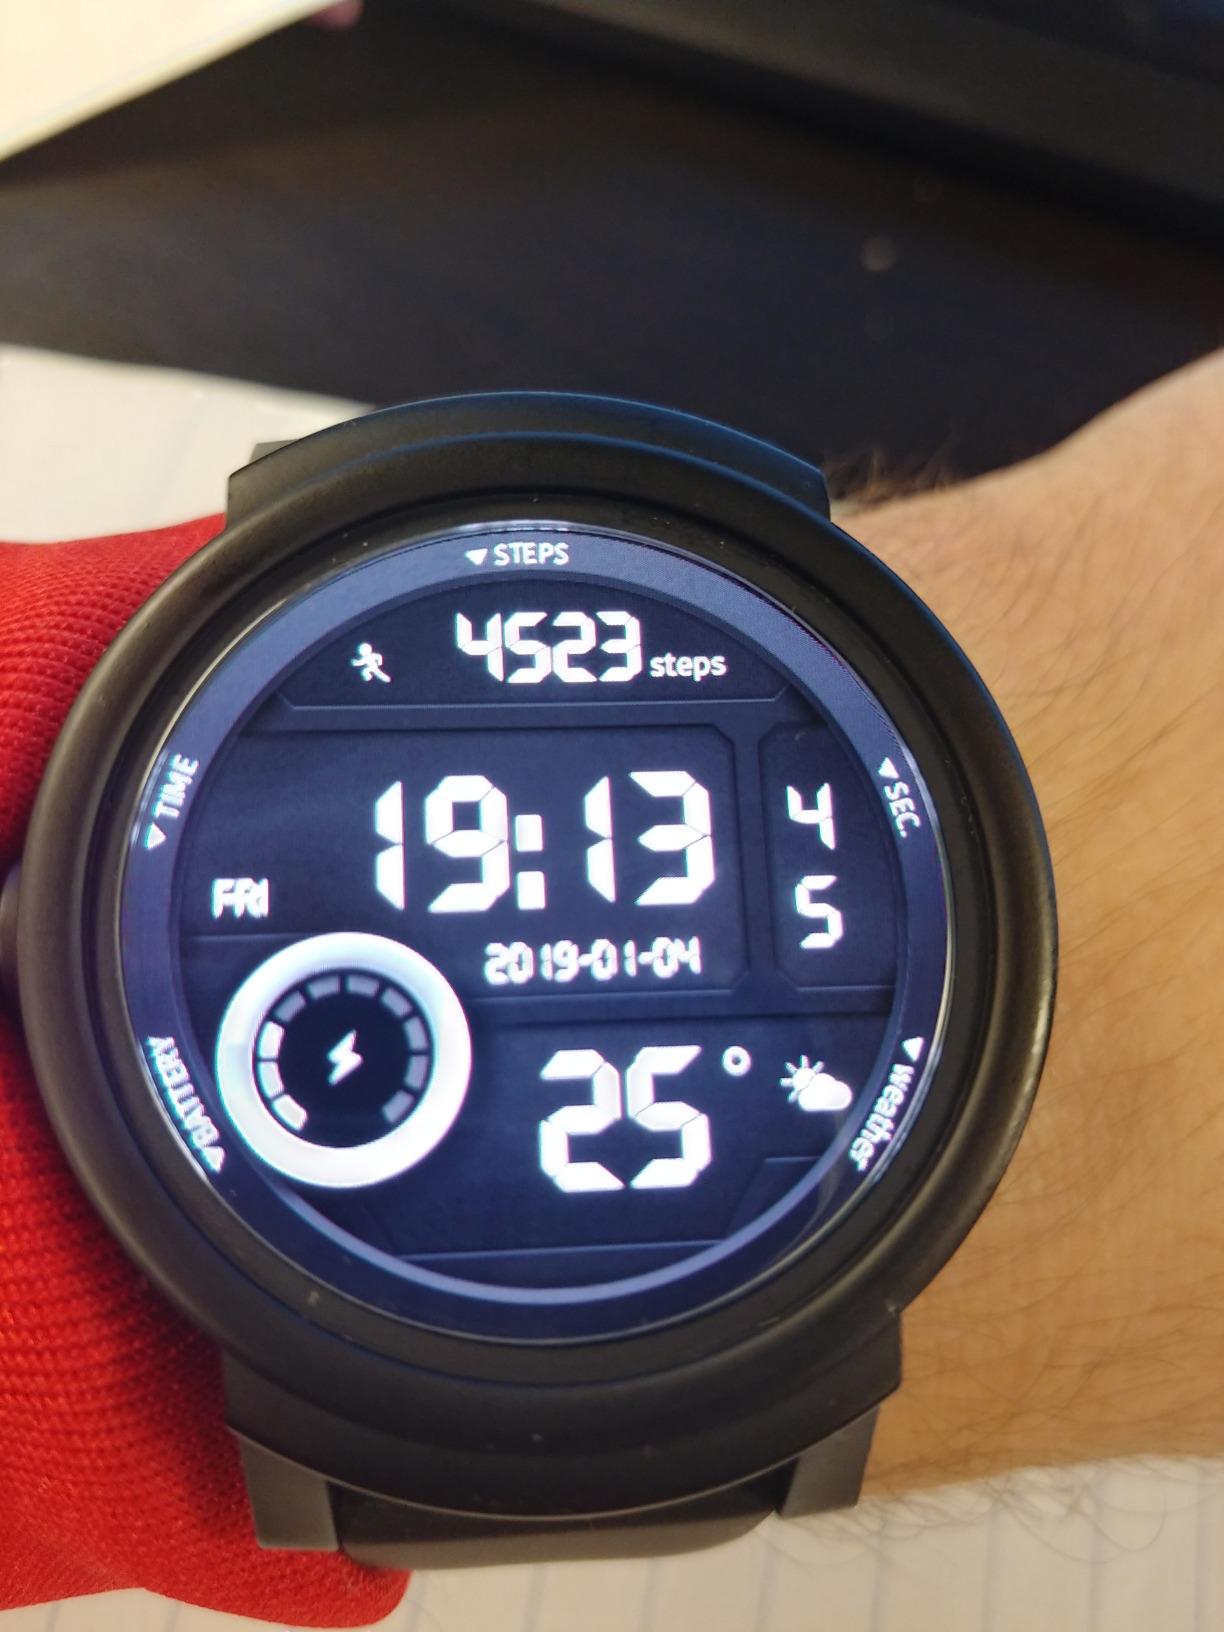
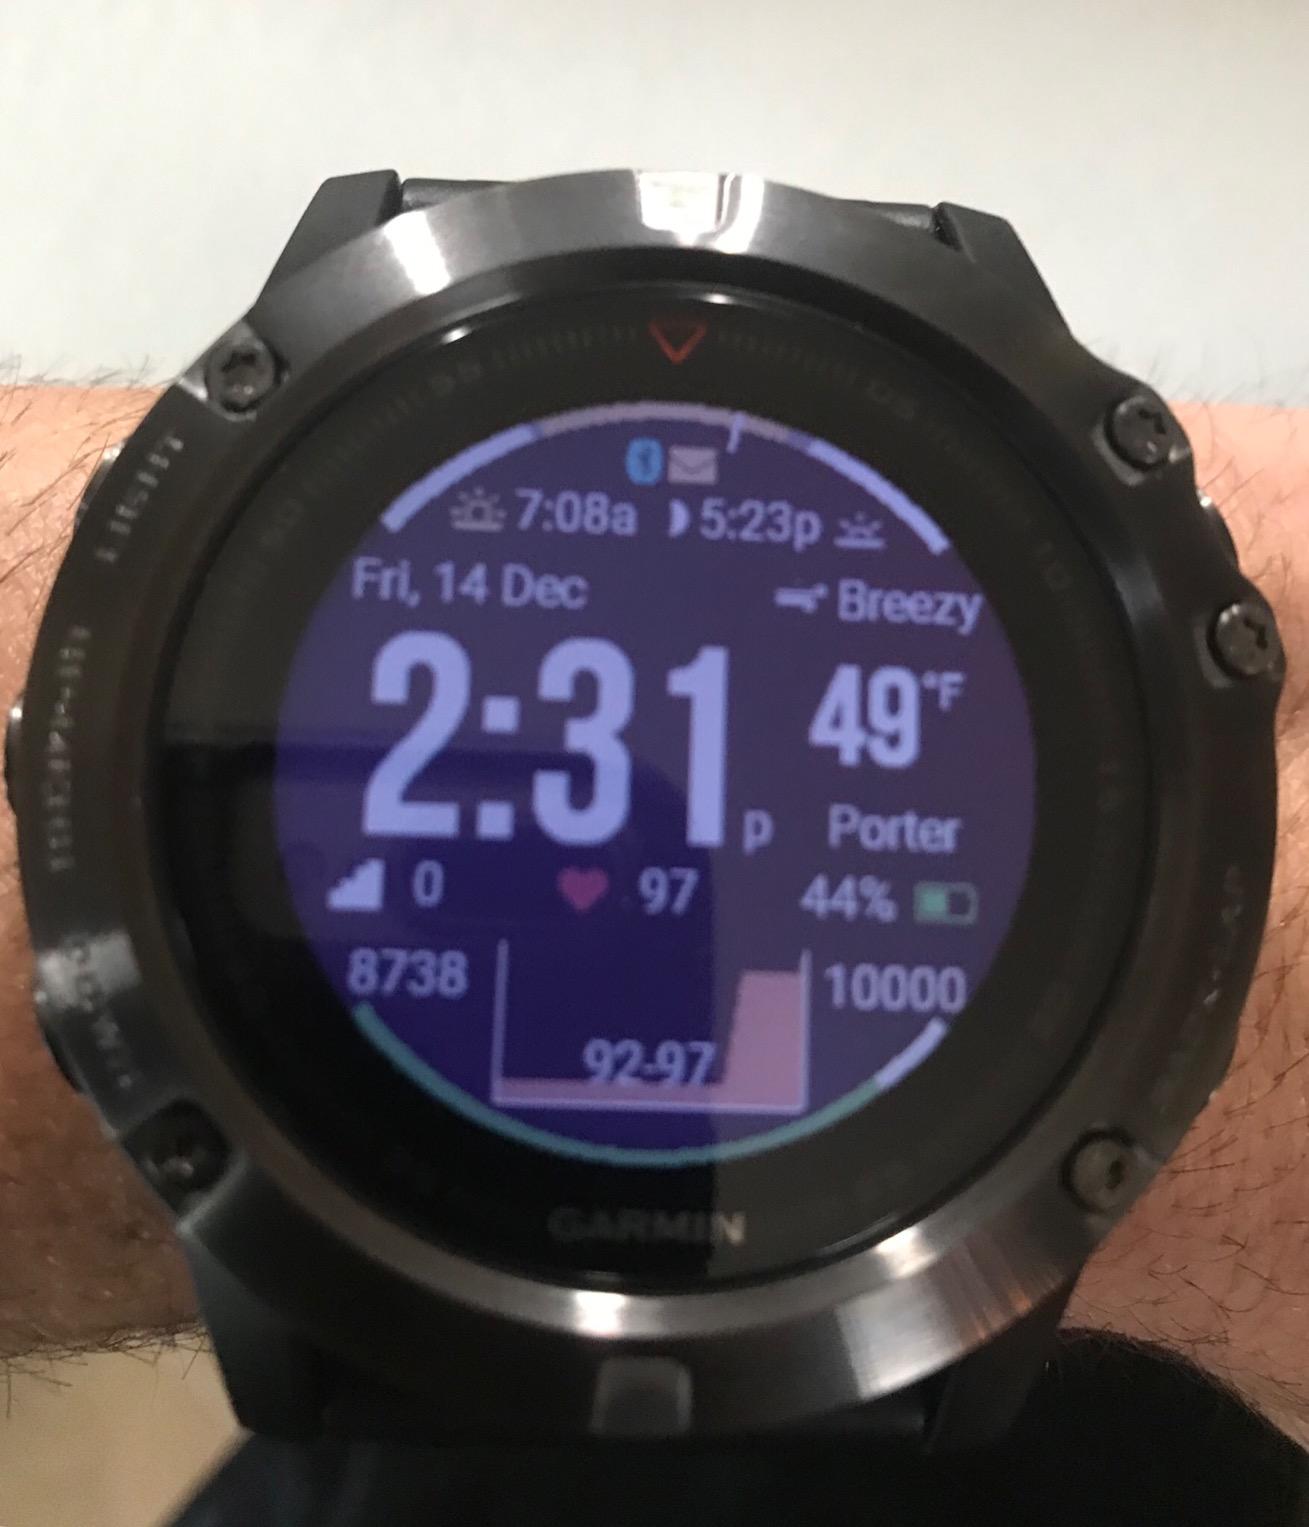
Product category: smartwatch
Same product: no